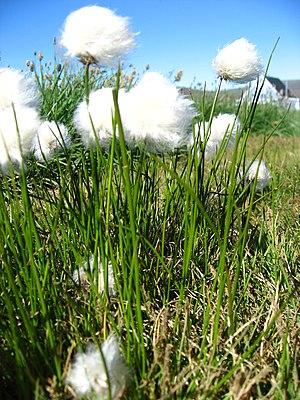
La flore du Groenland représente un total de 575 espèces ou 606 taxa de plantes vasculaires, dont treize sont endémiques, et quatre-vingt-sept taxa ont été introduits par l'homme, la plupart s'y étant naturalisés.